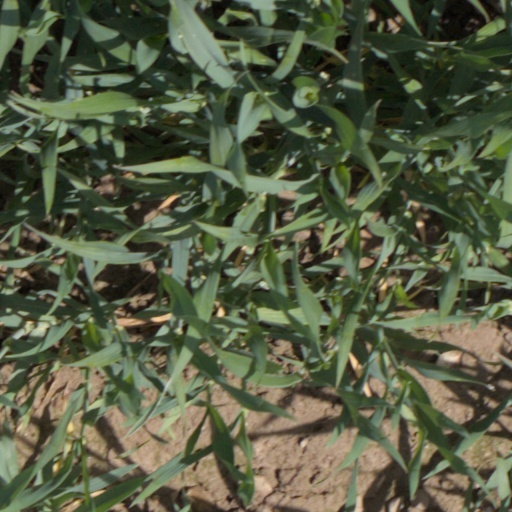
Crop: wheat